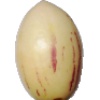
Label: Pepino 1